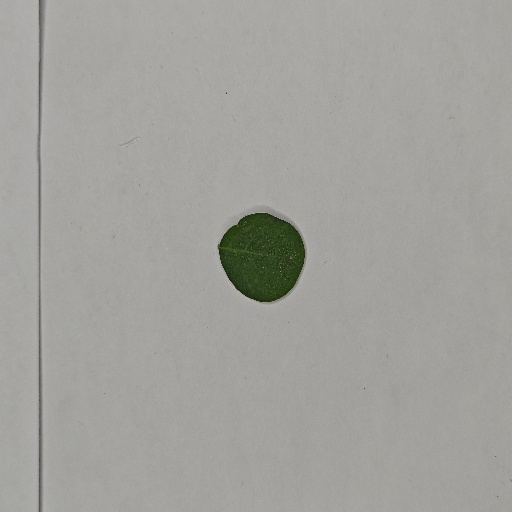
Species: Sojina
Leaf condition: Healthy Leaf